Hippolyte Ribière

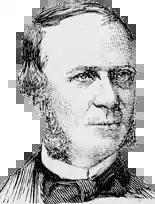

Charles-Hippolyte Ribière (1 March 1822 – 29 June 1885) was a French lawyer and politician who was Senator of Yonne from 1876 to 1885.